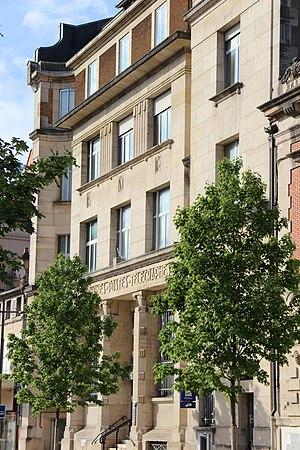
La poste centrale, boulevard de la Rochelle.